1979 Central American and Caribbean Championships in Athletics

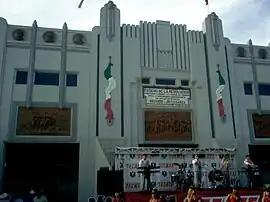
Host venue in Guadalajara.

The 1979 Central American and Caribbean Championships in Athletics were held at the Estadio Revolución in Guadalajara, Jalisco, Mexico 15–17 June 1979.